Ric Flair

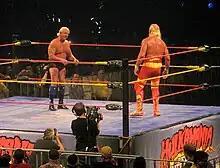
The main event of Hulkamania tour in 2009, Flair vs. Hulk Hogan

After an eight-month hiatus from wrestling, Flair made a return to the WWF on November 19, 2001. Flair reappeared on "Raw" following the end of the "WCW/ECW Invasion" that culminated in a "Winner Take All" match at Survivor Series on November 18 won by the WWF. Flair's new on-screen role was that of the co-owner of the WWF, with the explanation that Shane and Stephanie McMahon had sold their stock in the company to a consortium (namely Flair) prior to purchasing World Championship Wrestling and Extreme Championship Wrestling (ECW). Flair's feud with Vince McMahon led them to a match at the Royal Rumble on January 20, 2002, in a Street Fight, where Flair defeated McMahon. Flair also wrestled The Undertaker at WrestleMania X8 on March 17 where Flair lost. The "co-owner" angle culminated in early 2002, when Flair controlled "Raw" and McMahon controlled "SmackDown!"